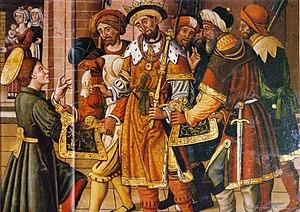
Saint Eloi remettant au roi Clotaire II, deux selles faites par lui. Un artiste du XVe siècle a traduit le mot sella de manière erronée, conduisant à représenter le saint donnant deux selles à Clotaire II. Triptyque du XVe siècle, Poitiers.
Éloi de Noyon, évêque de Noyon, orfèvre et monnayeur, il eut une fonction de ministre des Finances auprès de Dagobert Iᵉʳ. Saint Éloi pour les catholiques est fêté le 1ᵉʳ décembre. À Paris, on commémore le 25 juin la translation d'un de ses bras en la cathédrale Notre-Dame de Paris en 1212.